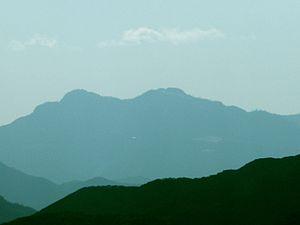
Le mont Hiko est une montagne située à la limite des préfectures de Fukuoka et Ōita dans l'île de Kyūshū au Japon. Son altitude est de 1 200 m.